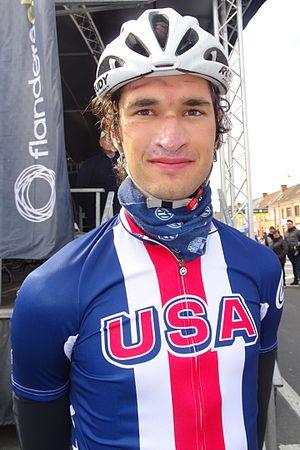
Reportage réalisé le samedi 9 avril à l'occasion du départ et de l'arrivée du Tour des Flandres espoirs 2016 à Audenarde, Belgique.
Stephen Bassett, né le 27 mars 1995 à Knoxville, est un coureur cycliste américain, membre de l'équipe Rally.